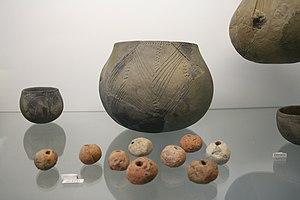
La culture rubanée, ou culture à céramique linéaire, ou plus simplement le Rubané, est la culture néolithique la plus ancienne d'Europe centrale. Elle date de 5 500 à 4 700 ans av. J.-C. et est présente en Hongrie, République tchèque, Allemagne occidentale, France septentrionale et Belgique, de même qu'en Moldavie, Ukraine et Roumanie. Elle succède au Beuronien du Mésolithique.